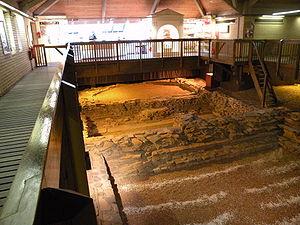
ruine de terme de la ville de caerleon, pays de galles